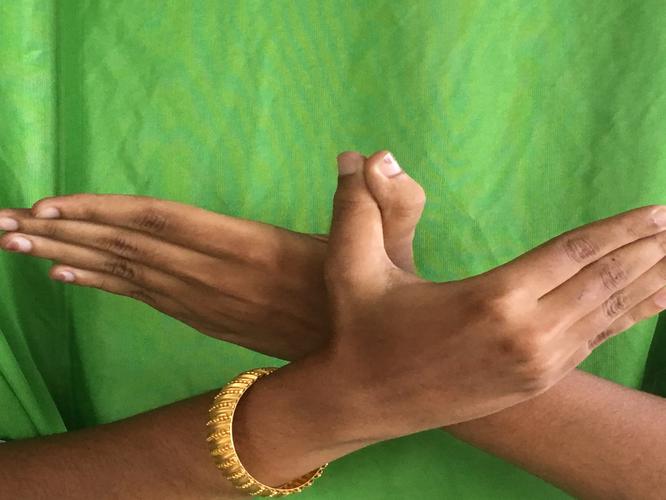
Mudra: Garuda
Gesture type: double_hand